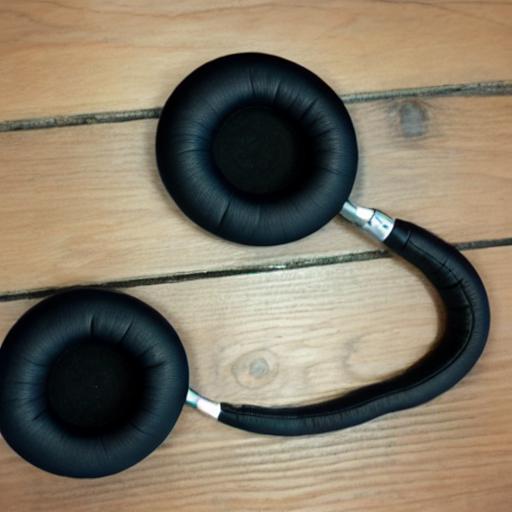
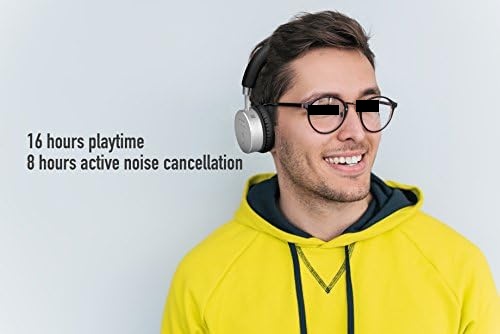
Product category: headphones
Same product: no